Chatroulette

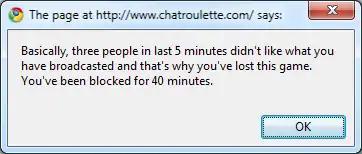
Alert message shown after the user has been reported three times

Within a year of the site's launch, Chatroulette received criticism, particularly with respect to the offensive, obscene, or pornographic material that some users of this site were exhibiting. Television personality Keith Ablow advised, "Parents should keep all their children off the site because it's much too dangerous for children. It's a predator's paradise. This is one of the worst faces of the Internet that I've seen. It's disconnecting human relationships rather than connecting them." Emie Allen, president of the National Center for Missing and Exploited Children, told CBS' "The Early Show" that the site was the "last place parents want their kids to be. This is a huge red flag; this is extreme social networking. This is a place kids are going to gravitate to."